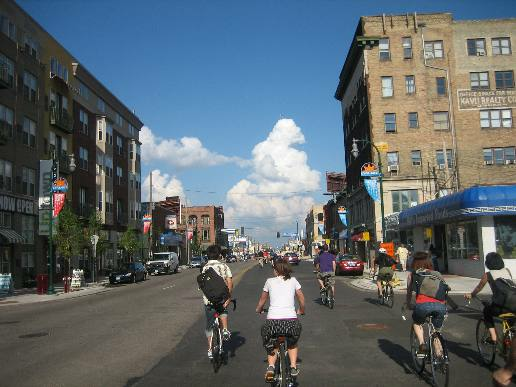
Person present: Yes